Friedrich August Weinzheimer

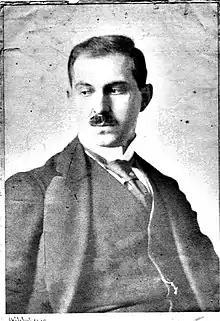
Weinzheimers 1912

Friedrich August Weinzheimer (29 September 1882 in Golzheim – 1947 in Florence) was a German painter, draftsman and graphic artist.